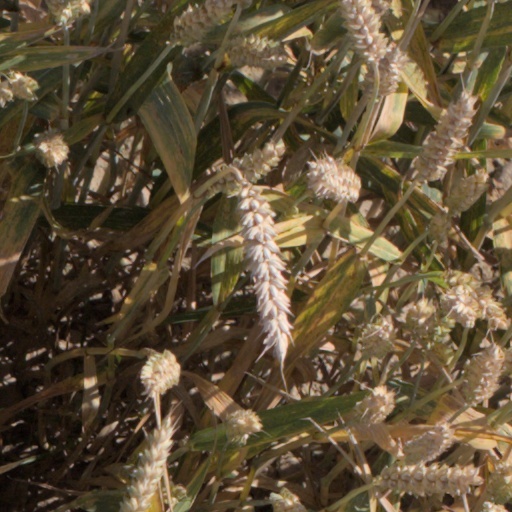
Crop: wheat